Panoramio

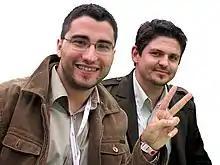
Joaquín Cuenca and Eduardo Manchón, the creators of Panoramio.

Panoramio was started in the summer of 2005 by Spanish entrepreneurs Joaquín Cuenca Abela and Eduardo Manchón Aguilar. It was officially launched on October 3, 2005, and by March 19, 2007 it had archived over 1 million user submitted photographs. Three months later, on June 27, 2007 the number of photos reached two million. After a further four months, on October 25, 2007 the number of archived photos reached five million.